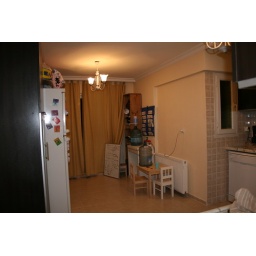
kitchen now with curtains over balcony doors